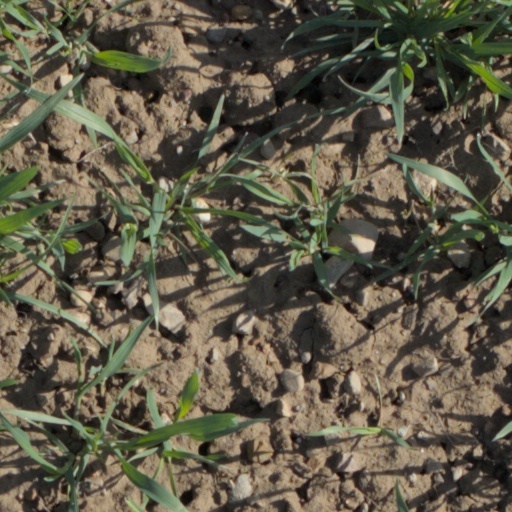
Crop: wheat